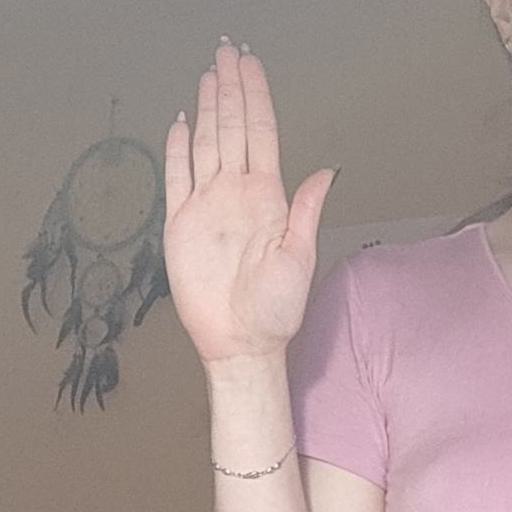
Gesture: stop